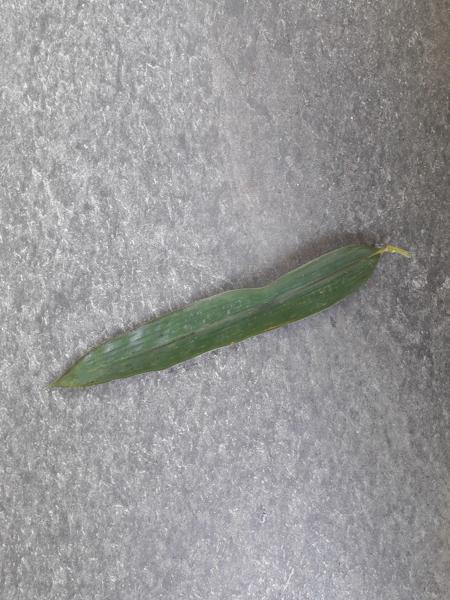
Plant: Bamboo